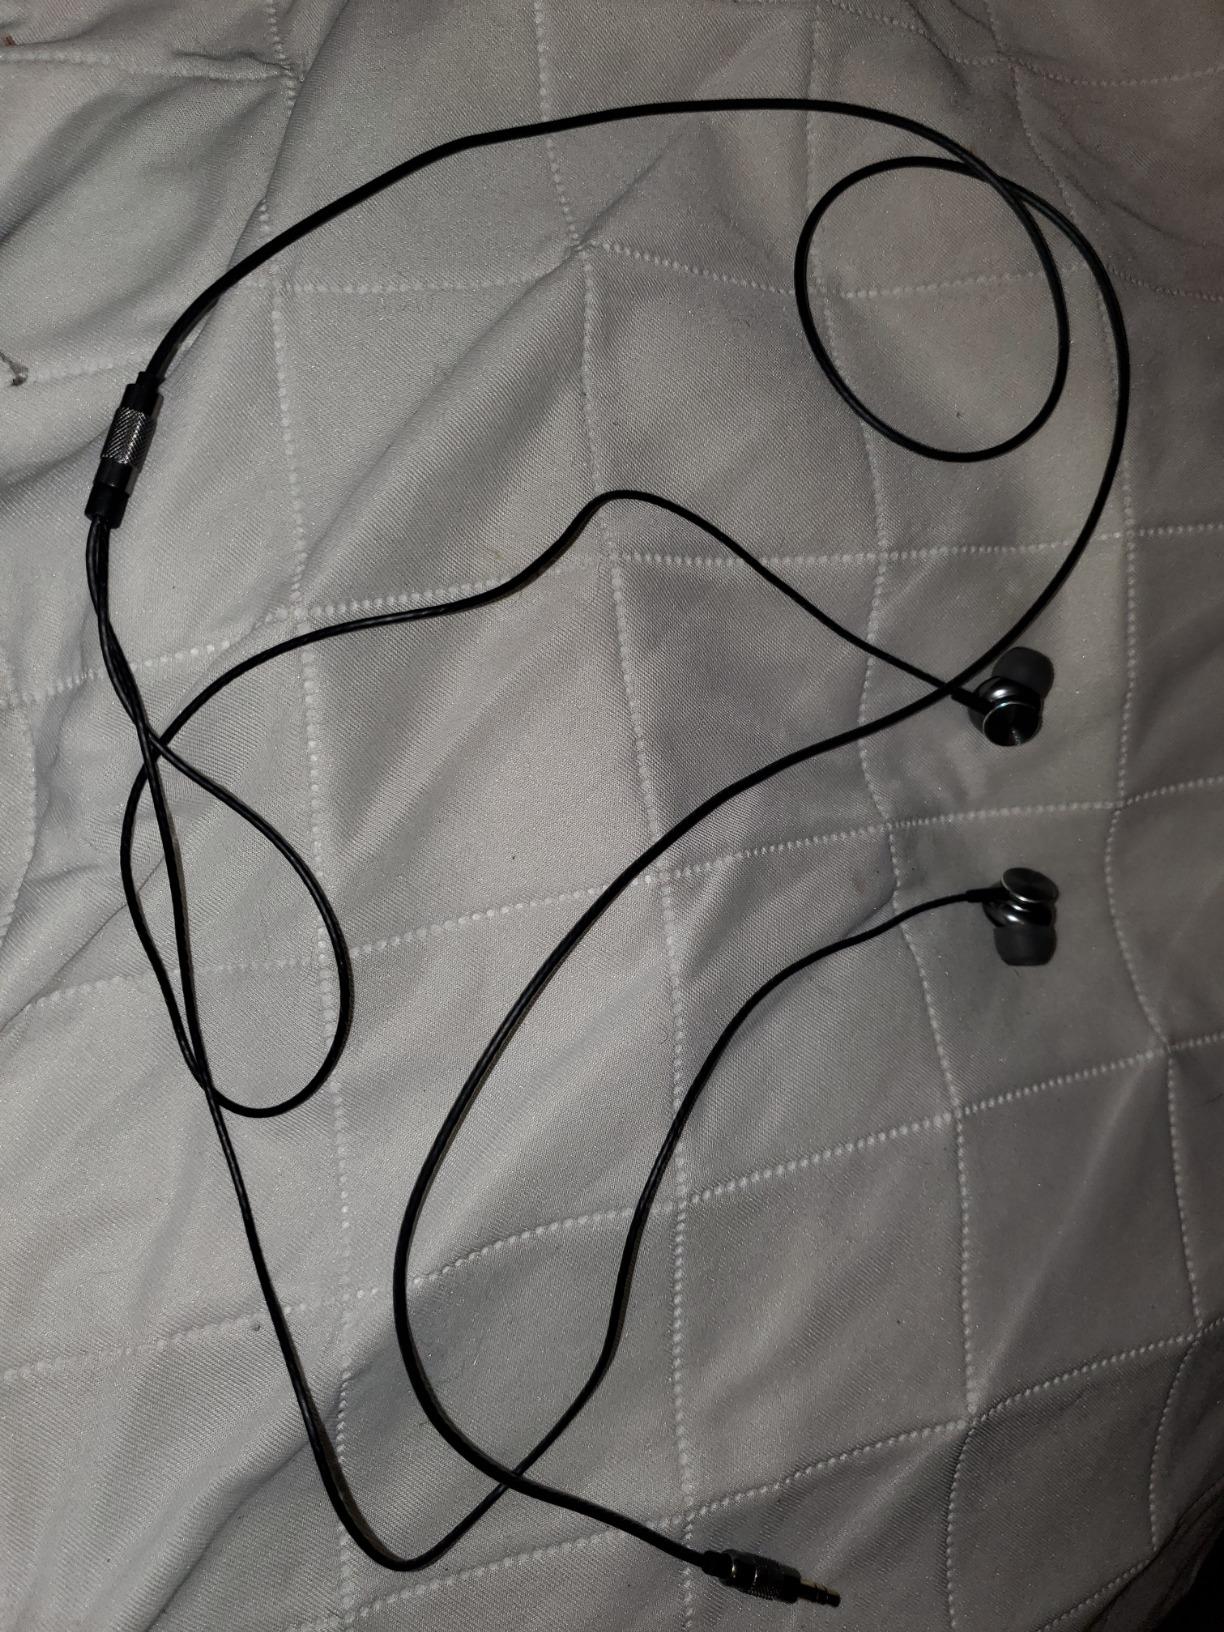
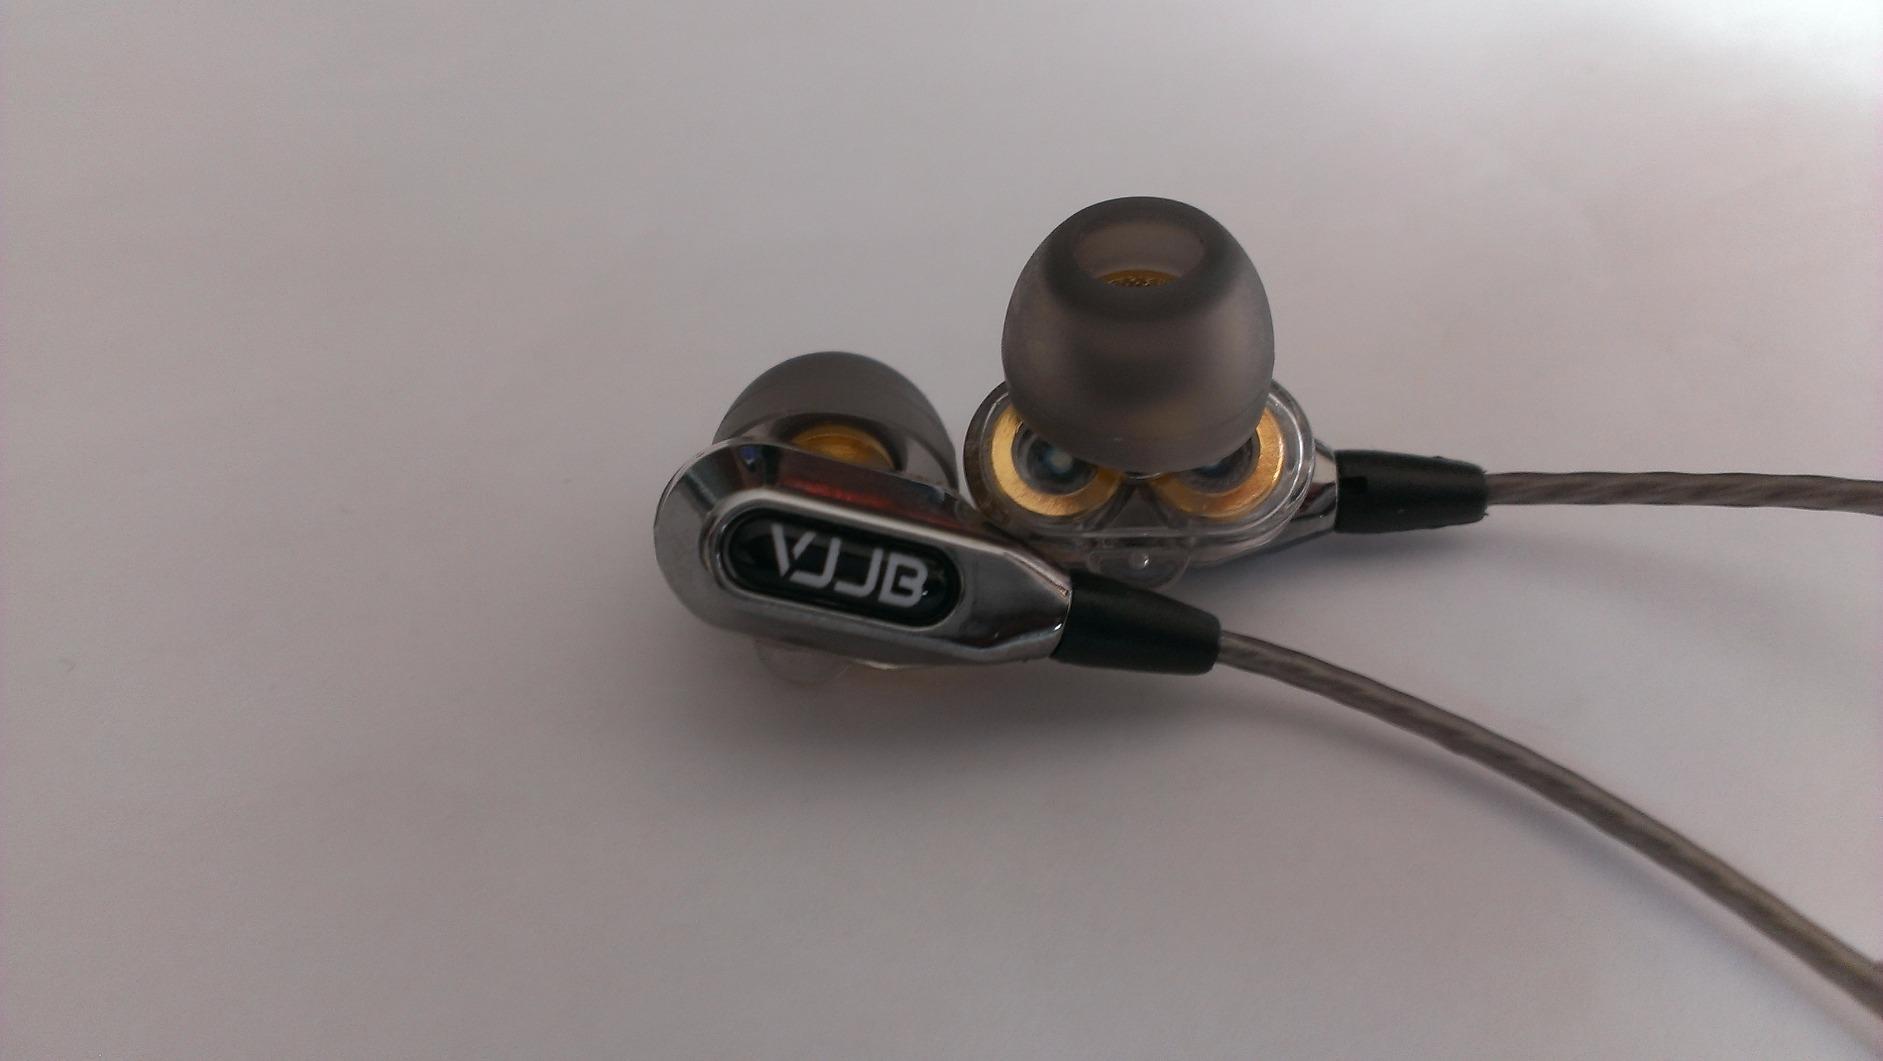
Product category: headphones
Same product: no